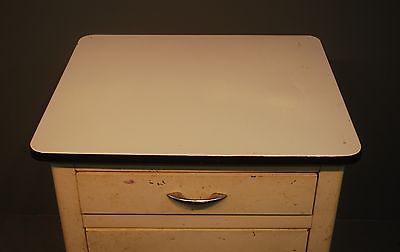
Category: cabinet